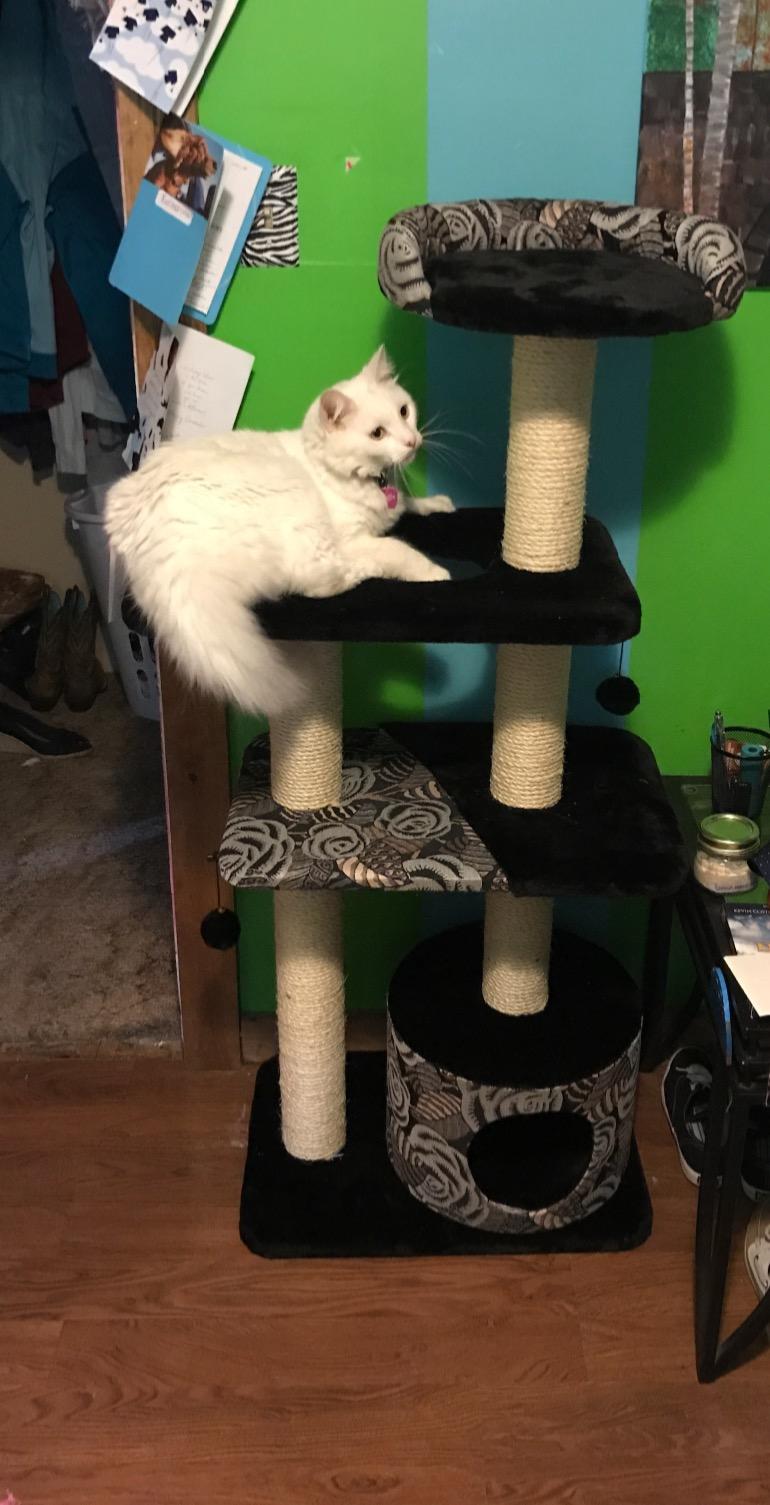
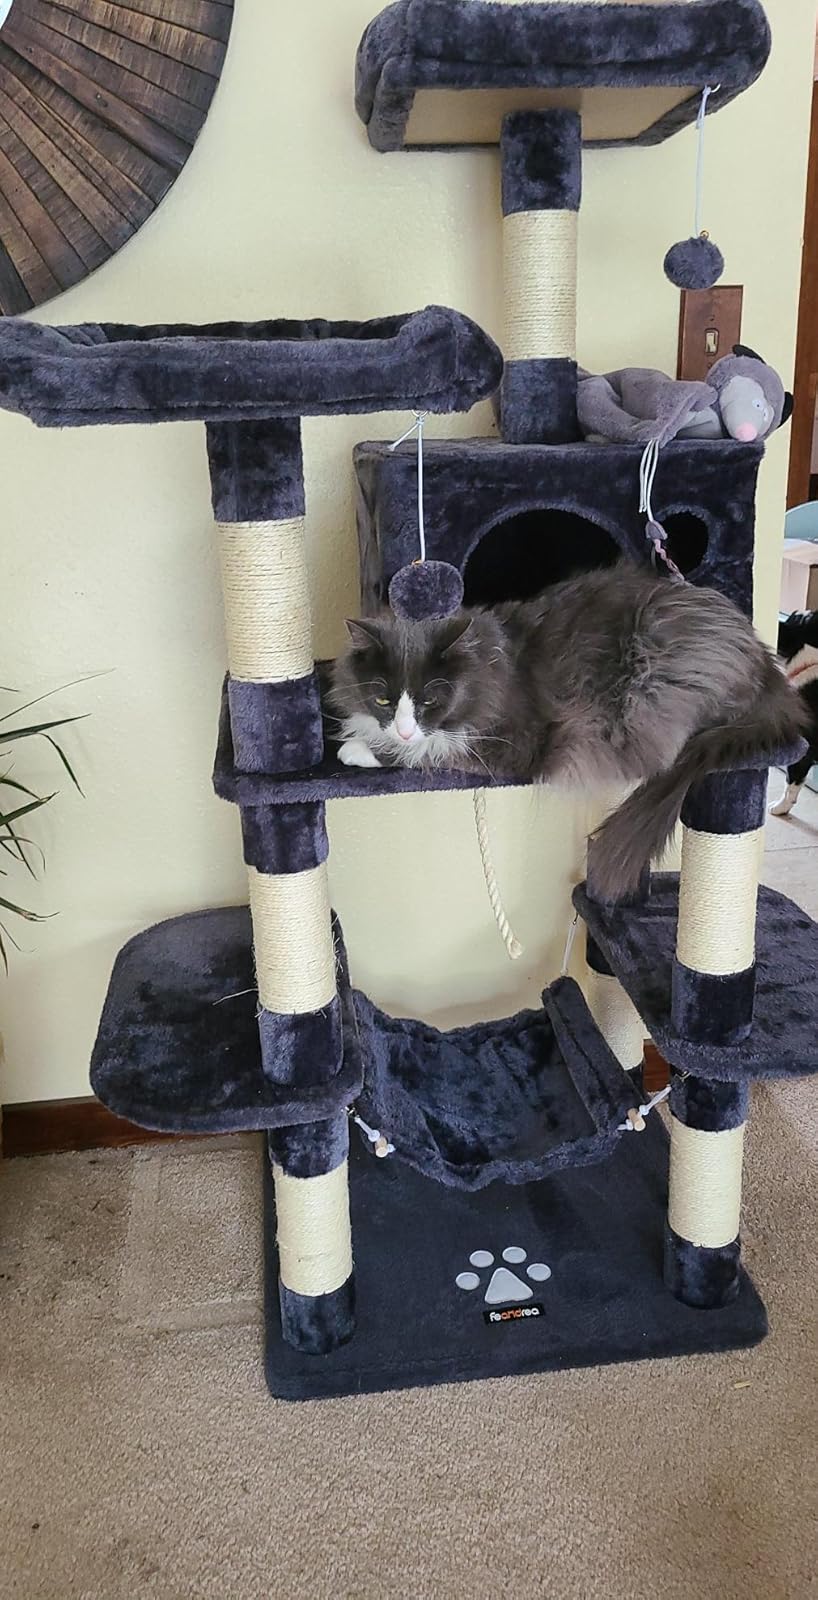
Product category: items_cat tree
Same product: no